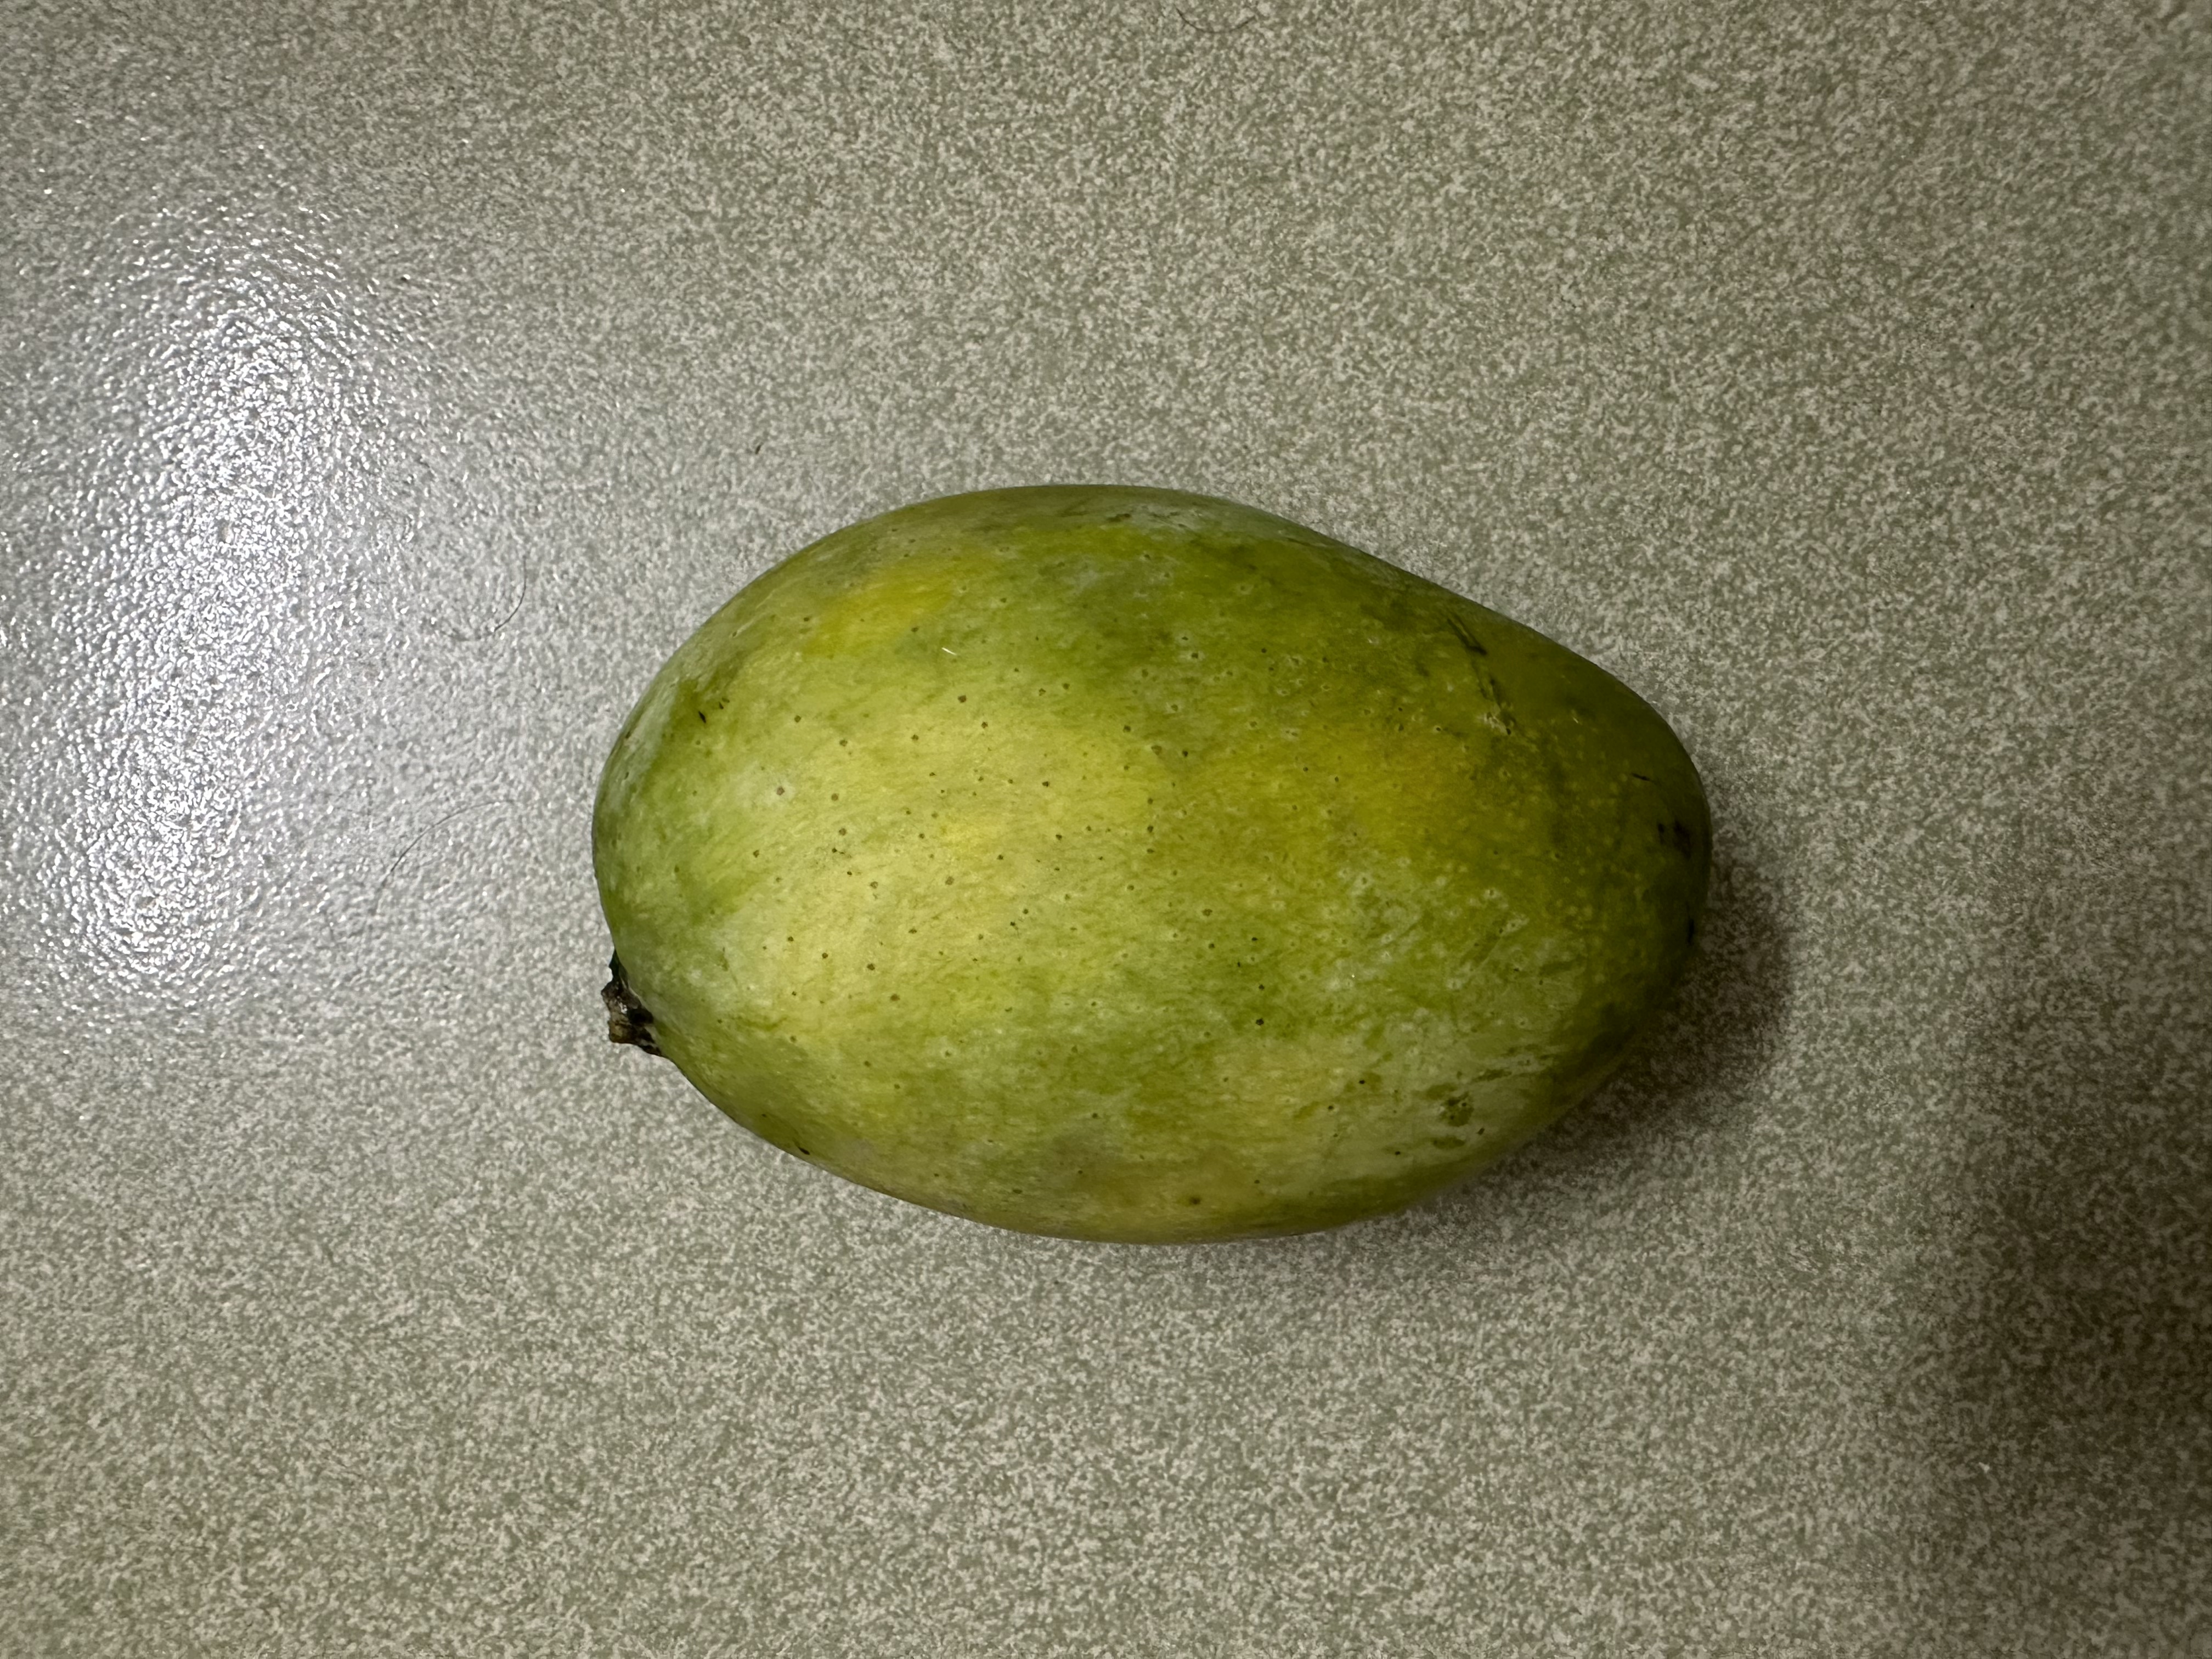
Mango variety: Fazlee